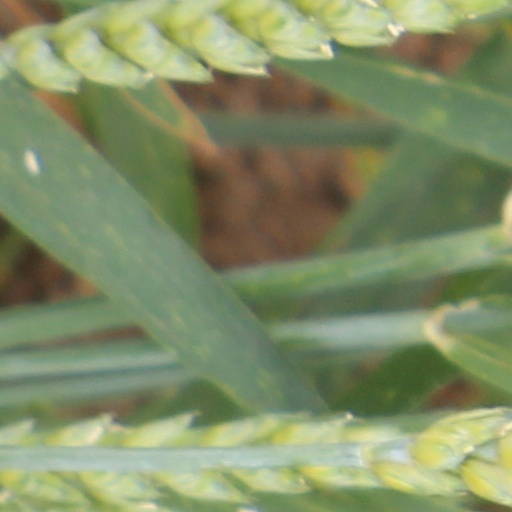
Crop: wheat